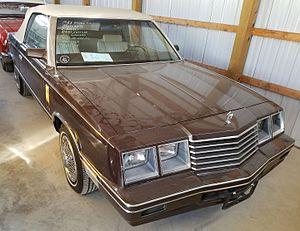
La Dodge 400 était une voiture de taille moyenne construite par Dodge. Elle est semblable à la Chrysler LeBaron de la même époque. La 400 a été introduite en 1981, mais elle a été renommée et intégrée dans la gamme des Dodge 600 deux ans plus tard.